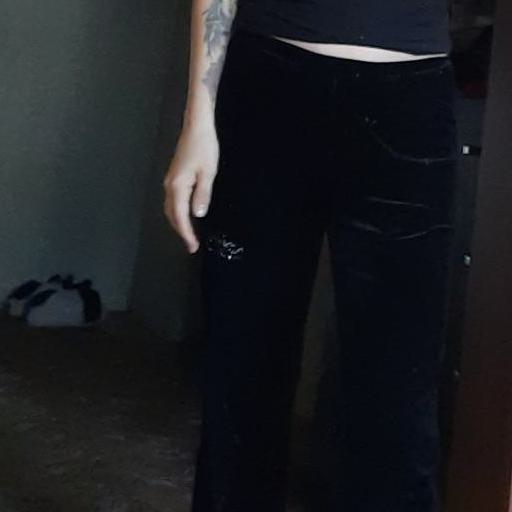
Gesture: no_gesture